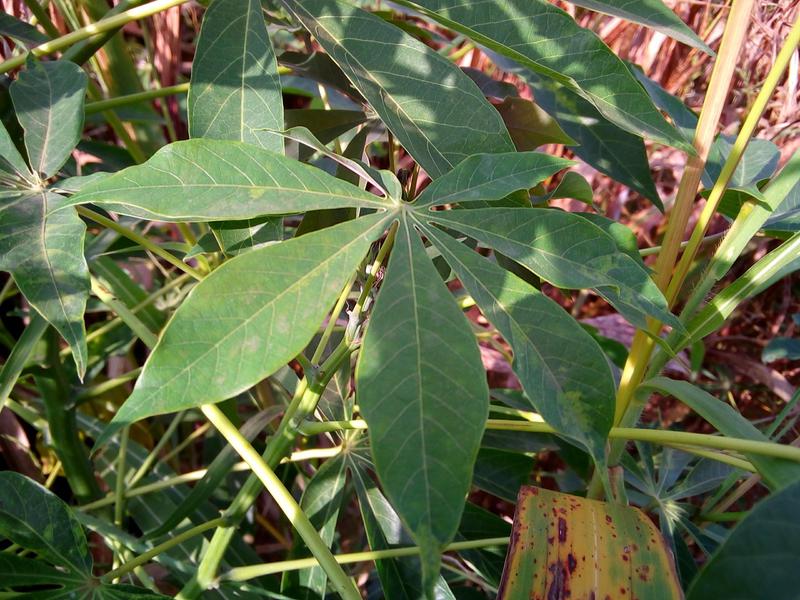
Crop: cassava
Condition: mosaic_disease